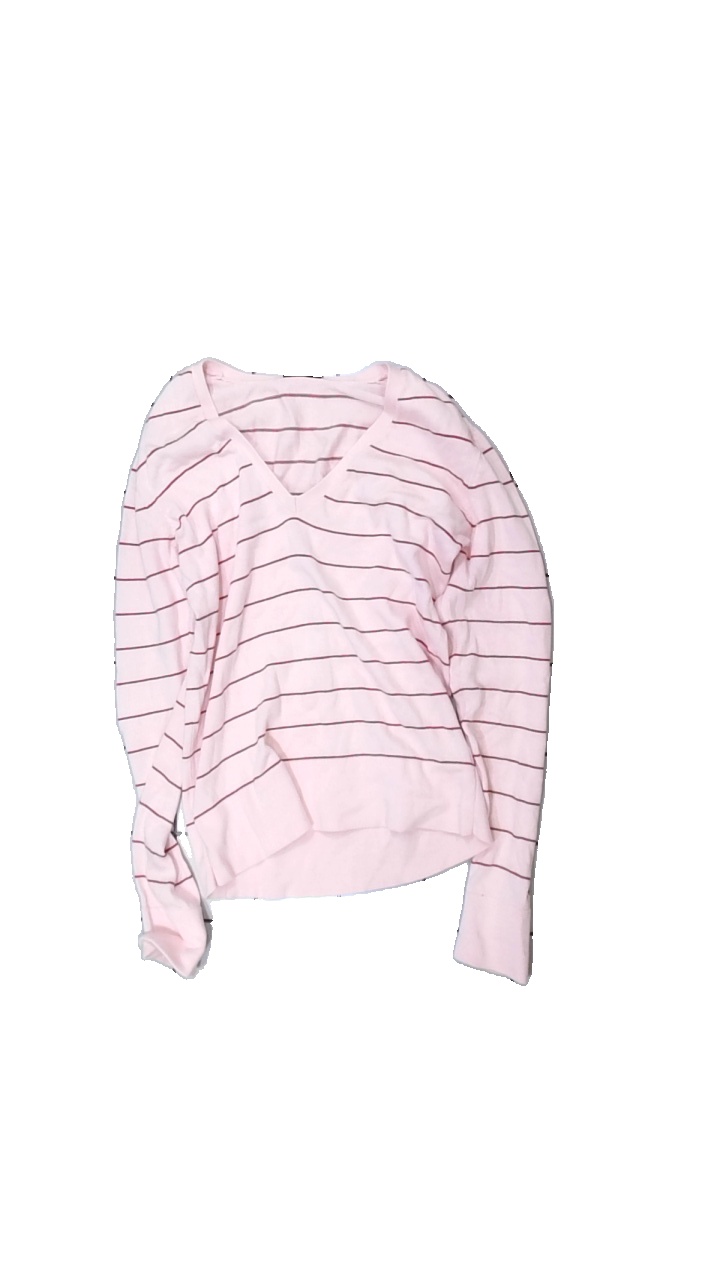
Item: Sweater (Ladies)
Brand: Peak Performance
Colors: Pink, Red
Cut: Regular, C-collar
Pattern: Striped
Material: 100% cotton
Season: All
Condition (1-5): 4
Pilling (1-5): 4
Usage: Reuse
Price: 50-100